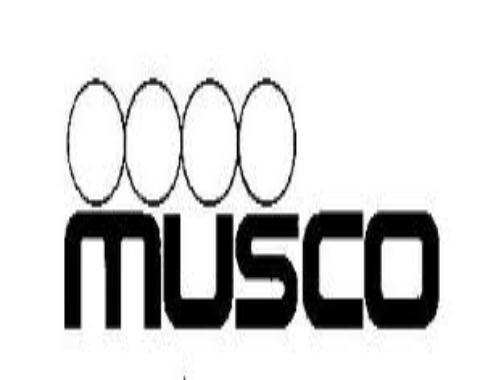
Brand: musco
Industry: Necessities